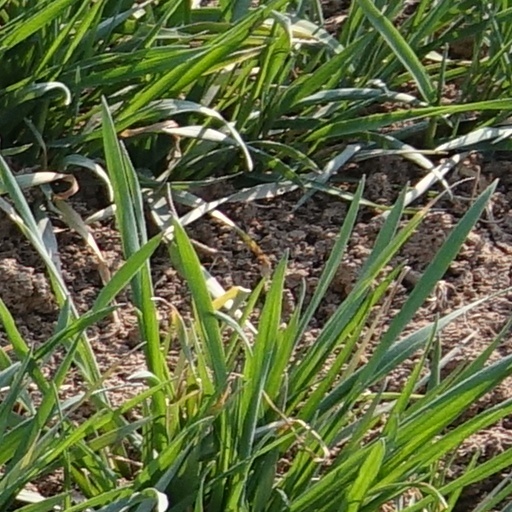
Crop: wheat